Pannonian Avars

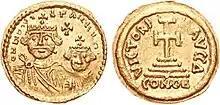
Coins of the Avars 6th–7th centuries AD, imitating Ravenna mint types of Heraclius

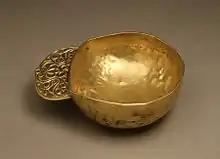
Gold Avar bowl, found in modern Albania, c. 700

According to the interpretation of Dobrovits and Nechaeva, the Turks insisted that the Avars were only "pseudo-Avars", so as to boast that they were the only formidable power in the Eurasian steppe. The Göktürks claimed that the "real Avars" remained loyal subjects of the Turks, farther east. A political name *"(A)Par" 𐰯𐰻 was indeed mentioned in inscriptions honoring Kul Tigin and Bilge Qaghan, yet in Armenian sources (Egishe Vardapet, Ghazar Parpetsi, and Sebeos) "Apar" seemingly indicated "a geographical area (Khorasan), which might also intimate a political formation once there"; additionally, "'Apar-shar', that is, "the country of the Apar"" was named after possibly Hephthalites, who were known as 滑 MC *"ɦˠuɛt̚" > Ch."Huá" in Chinese sources. Even so, *"Apar" could not be linked to the European Avars, notwithstanding any link, if there were, between the Hephthalites and Rourans. Furthermore, Dobrovits has questioned the authenticity of Theophylact's account. As such, he has argued that Theophylact borrowed information from Menander's accounts of Byzantine–Turk negotiations to meet political needs of his time–i.e. to castigate and deride the Avars during a time of strained political relations between the Byzantines and Avars (coinciding with Emperor Maurice's northern Balkan campaigns).